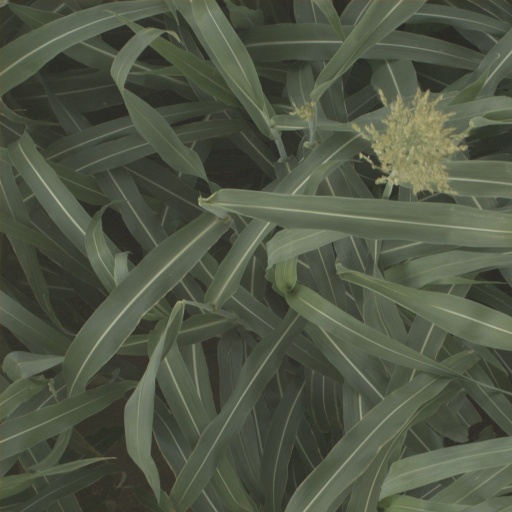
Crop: sorghum